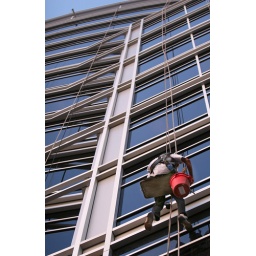
A window washer descend on ropes high above the city. The building is a very modern glass structure.